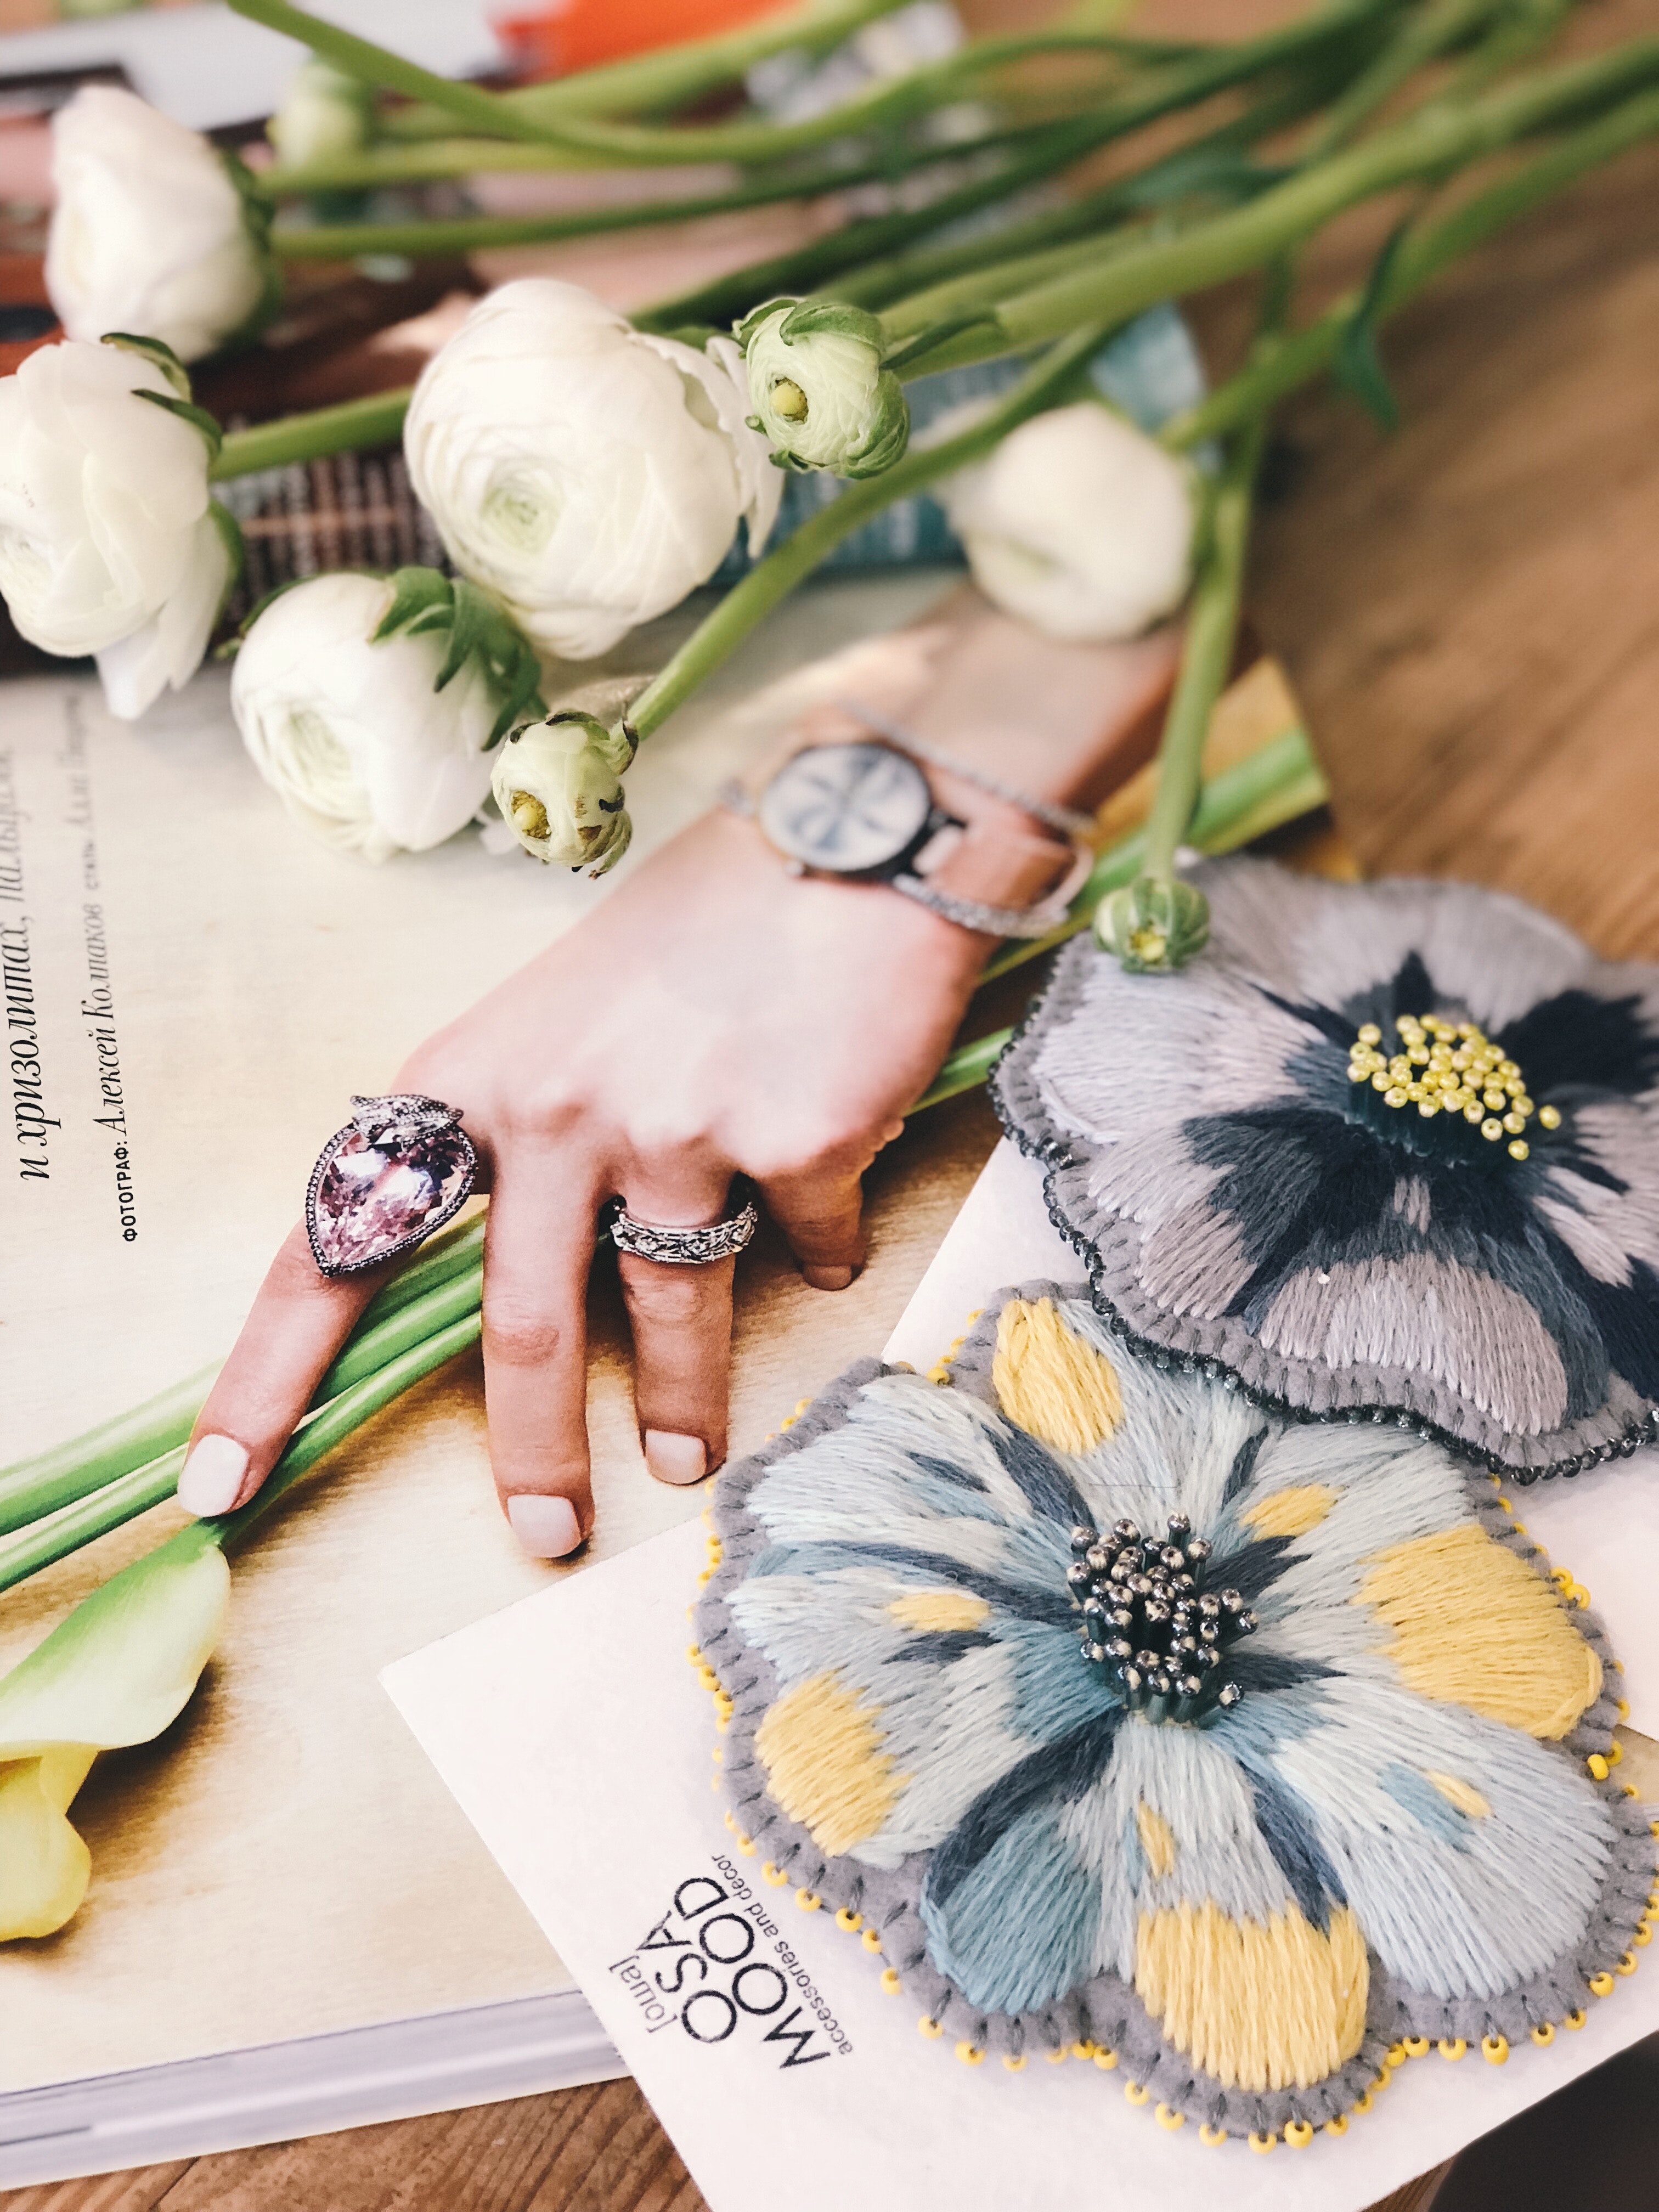
flower, plant, hand, textile, cut flowers, fashion accessory, petal, hand fan, drawing, feather, anemone, tableware, illustration